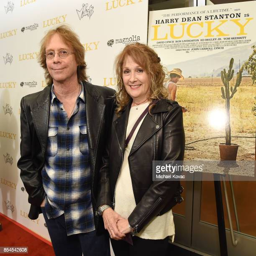
actor and woman attend the premiere